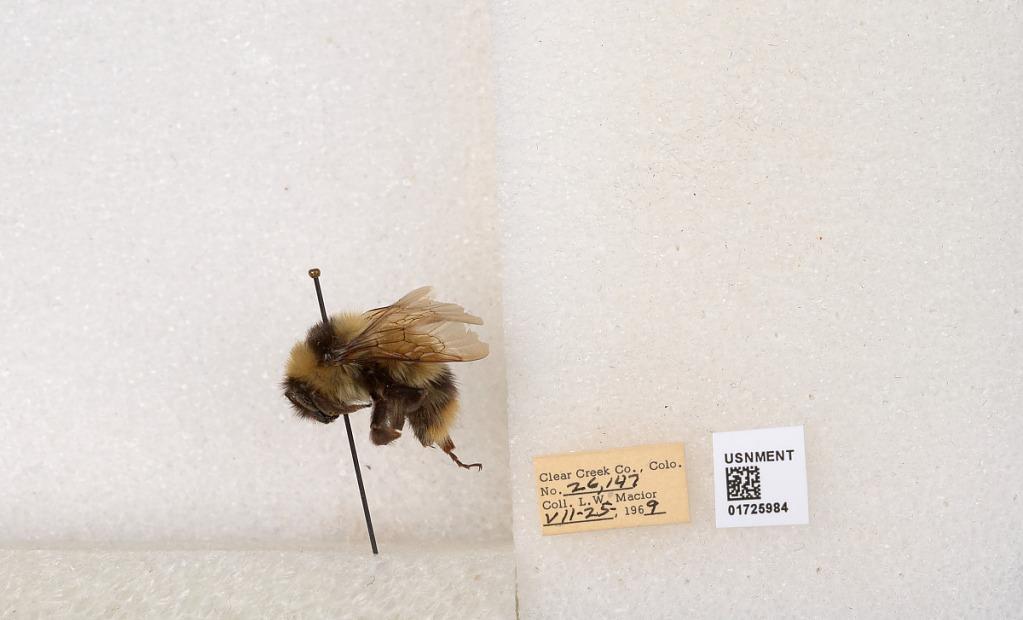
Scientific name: Bombus kirbyellus
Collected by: L. Macior
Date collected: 1969-7-25
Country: United States
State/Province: Colorado
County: Clear Creek
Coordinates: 39.6891, -105.644